Dienstalterslisten der SS

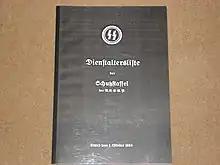
Cover of the Dienstaltersliste der SS (1934)

On October 1, 1934, the “SS-Personalamt” (SS Personnel Office) published the first list of SS officers, which officially documented all ranks of SS-Obergruppenführer—SS-Sturmführer.